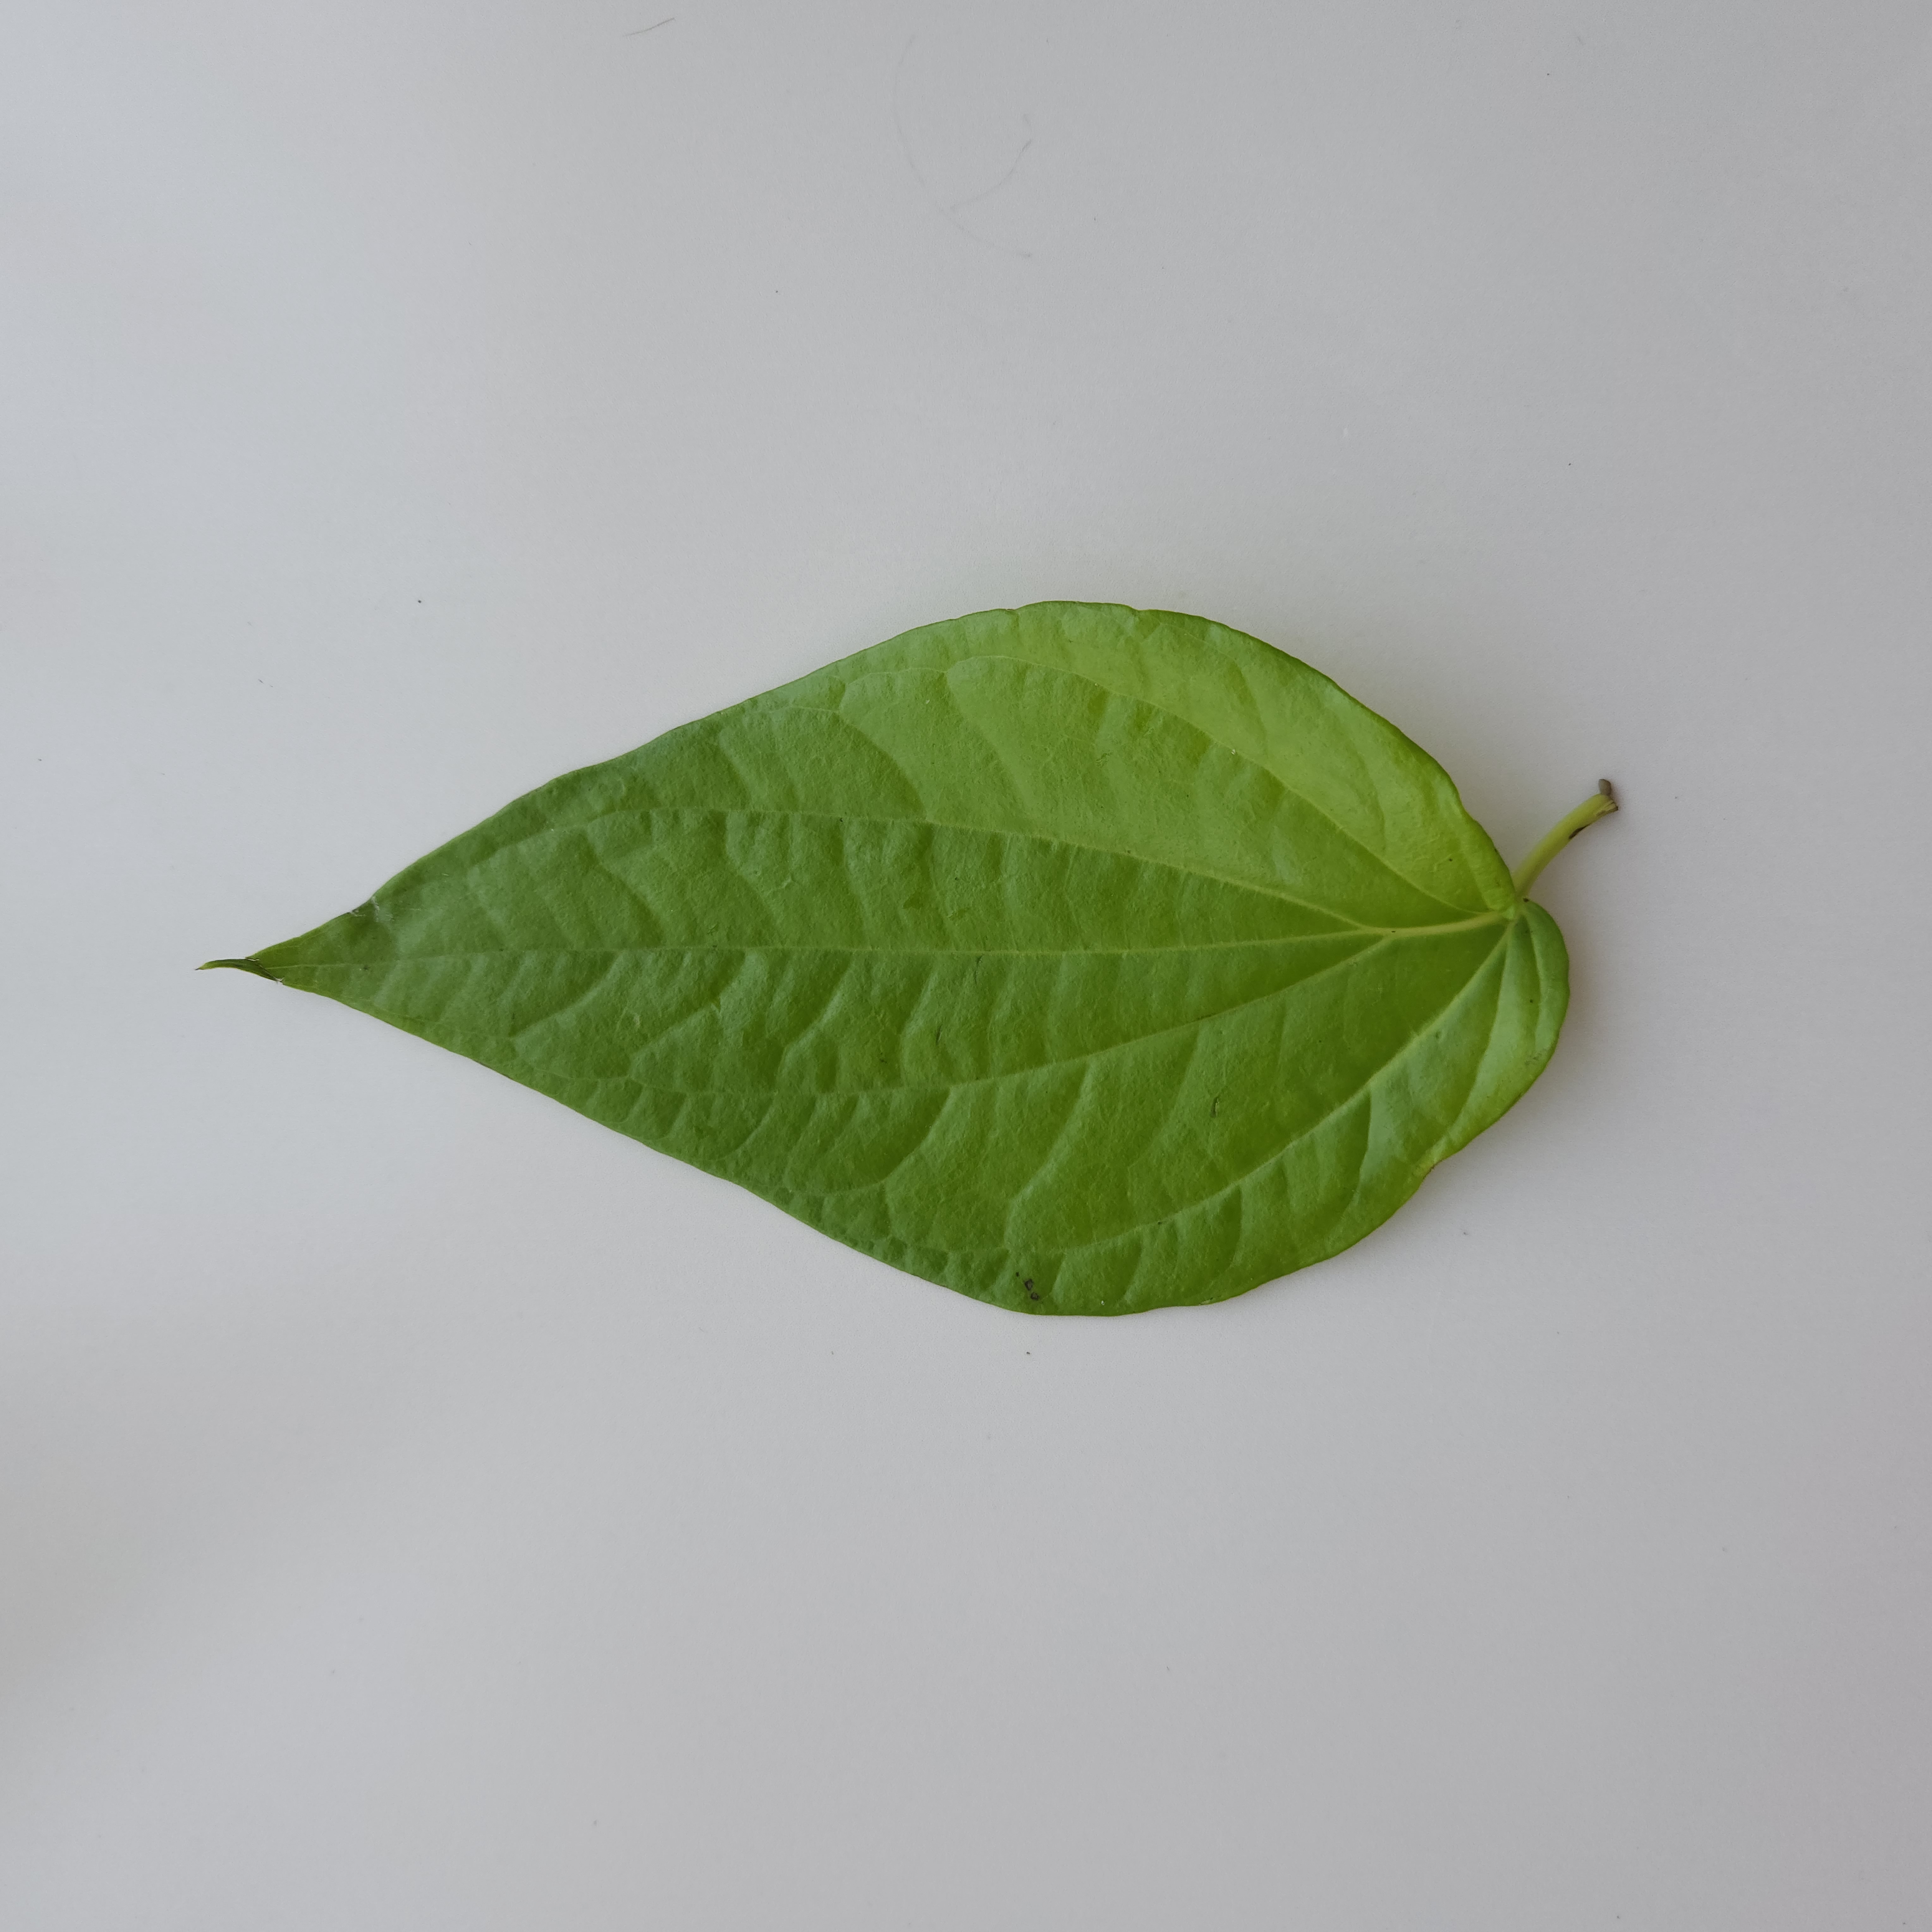
Label: Healthy